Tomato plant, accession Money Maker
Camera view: vertical (180 deg); turntable rotation: 90 degrees
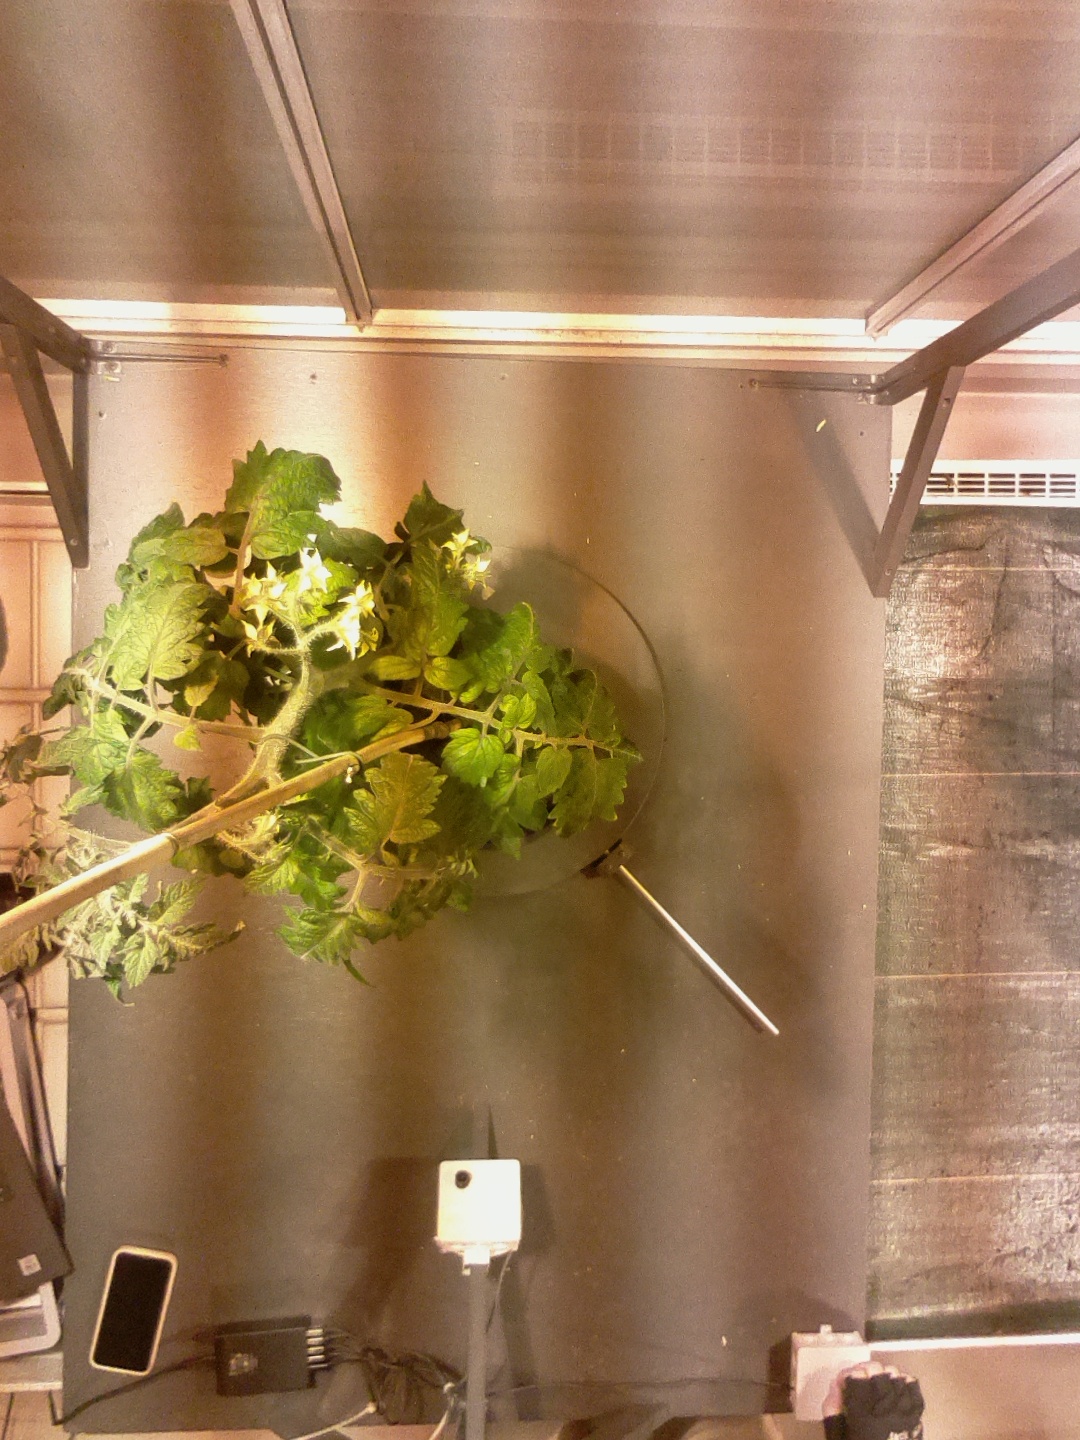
BBCH growth stage 65: Full flowering, 50%-60% of flowers open, first petals falling